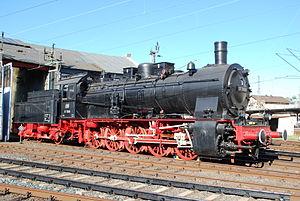
Il s'agit des locomotives acquises par les anciennes compagnies et réformées avant la création de la SNCF le 1ᵉʳ janvier 1938.